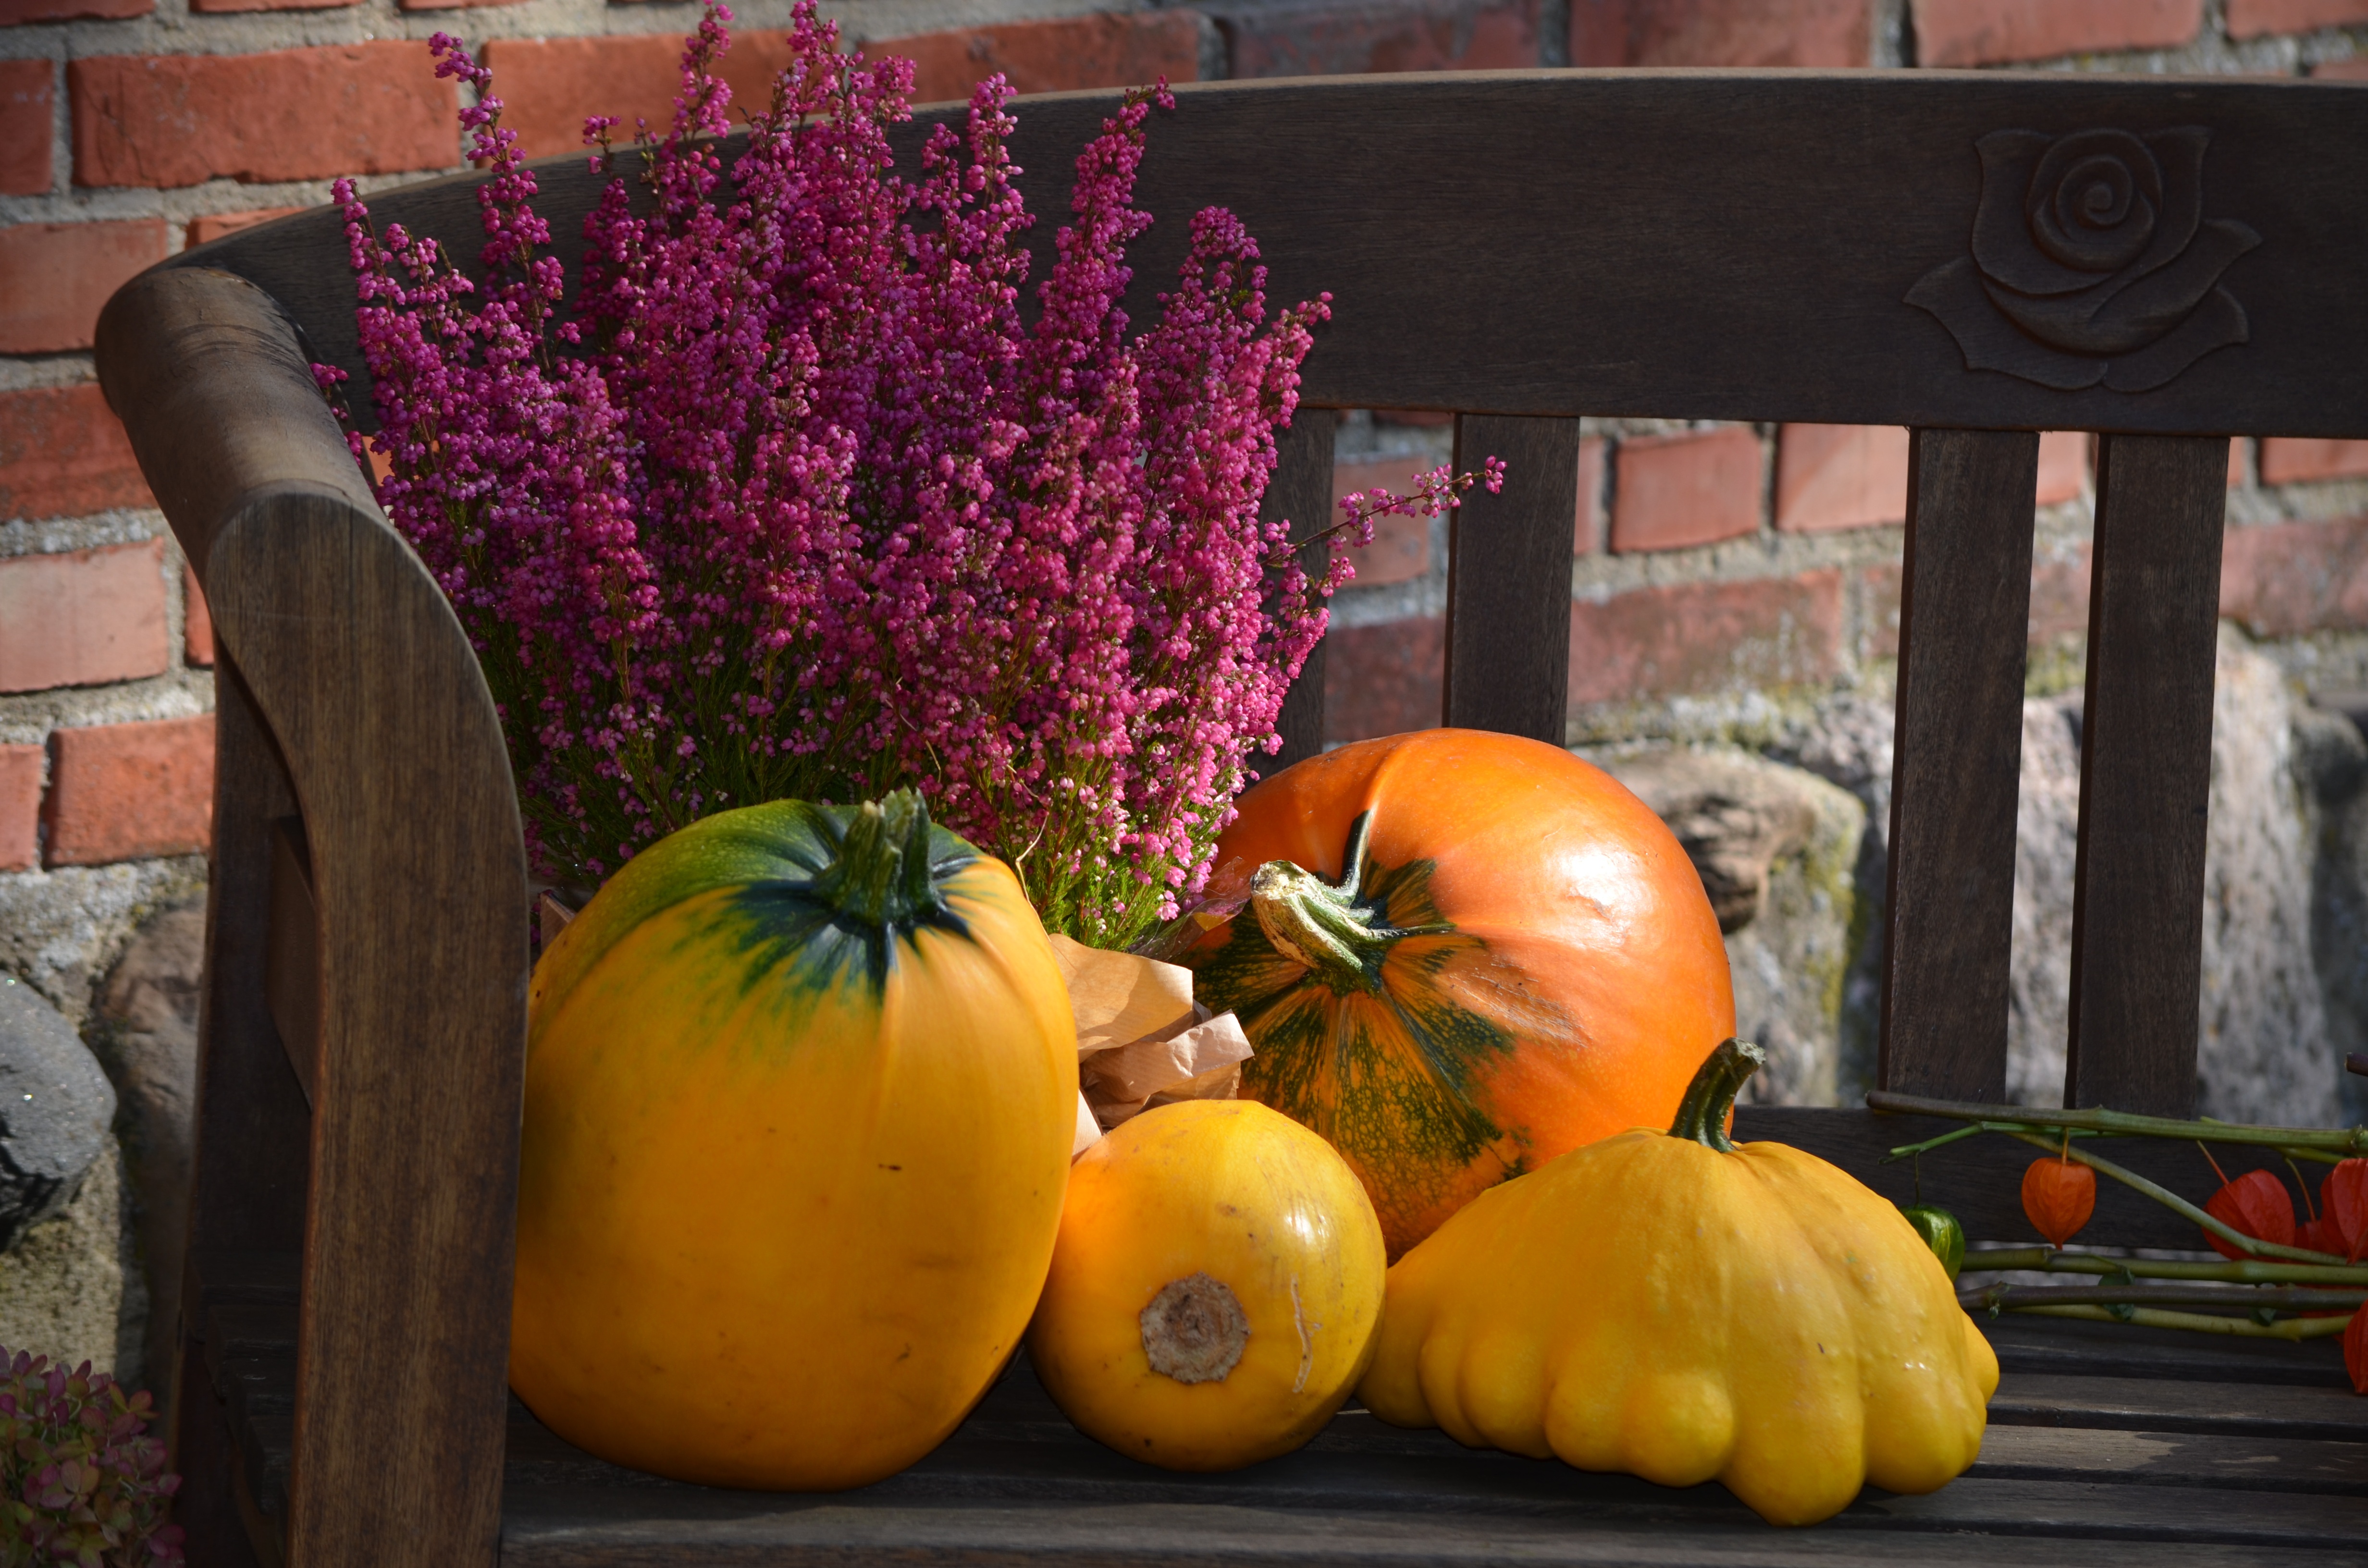
plant, flower, food, produce, color, autumn, pumpkin, still life, painting, gourd, thanksgiving, carving, cucurbita, autumn decoration, flowering plant, still life photography, land plant